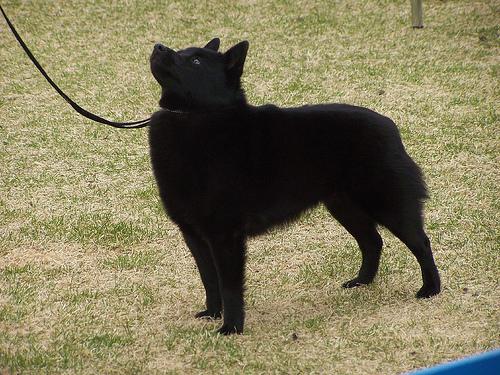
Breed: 201-n000024-schipperke